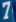
Number: 7